Hans Graf von Sponeck

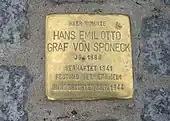
Memorial block in Bremen; removed in 2015 because of Sponeck's role in the Holocaust and other atrocities

On 23 January 1942, Sponeck was tried in front of the Court President Hermann Göring where he maintained that he had acted against orders, on his own initiative, in order to avoid the destruction of his division. He was found guilty of disobedience to a superior officer and given the death sentence. Adolf Hitler (on Manstein's proposal) commuted the sentence to seven years in prison. Sponeck was to serve as an example to those who disobeyed Hitler's new order not to retreat. Sponeck was imprisoned in the Germersheim Fortress.